Seremban

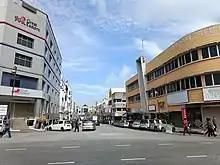
Jalan Dato' Lee Fong Yee

Renamed as Seremban, the town flourished not only as a mining area but also a business centre. The Linggi River served as the sole outlet to ferry tin and supplies in and out of the town. Revenue came not only from tin trade but also from the large amount of taxes collected, much to the displeasure of the traders and the British colonialists at the neighbouring port of Malacca.